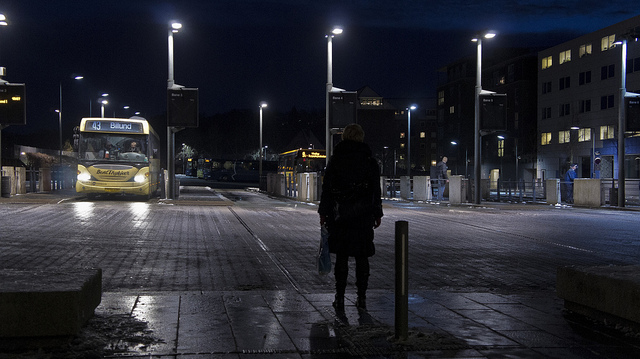
A person is walking towards a parking lot where a bus is parked.

An individual standing in a bus station near a parked bus.

a man standing on the street at the bus station

A picture of a person standing outside a bus station.

a lady walking in the dark to a bus that is parked